Point Ellice House

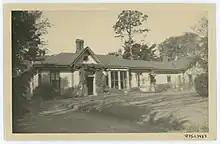
historic black and white photograph of Point Ellice House.

Point Ellice House is located in the Burnside-Gorge neighbourhood of Victoria, British Columbia, Canada. Point Ellice House was designated a National Historic Site in 1966 and became a Provincial Historic Site in 1975. The house is also listed on the City of Victoria's heritage registry. The site is under the management of the Métis Nation British Columbia.